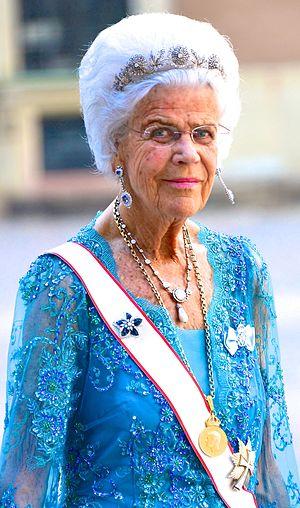
Alice Trolle-Wachtmeister sur le chemin de l'église du château au palais royal à Stockholm avant le mariage entre la princesse Madeleine et Christopher O'Neill 8 Juin 2013.Español: Alice Trolle-Wachtmeister en el camino a la iglesia del castillo en el Palacio Real de Estocolmo antes de la boda entre la princesa Magdalena y Christopher O'Neill 08 de junio 2013.